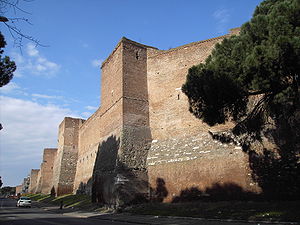
Bymur
En sektion af Aurelianusmuren i Rom.
En bymur er en befæstning for at beskytte en by eller anden tættere bosættelse imod en mulig angriber. I oldtiden og frem til tidlig moderne tid har de været benyttet til at omgive og forsvare bebyggelser af uens størrelse. Ud over deres forsvar, havde mange mure også en vigtig symbolsk betydning — de repræsenterede også status og uafhængighed for de samfund, som de omga.